History of civil rights in the United States

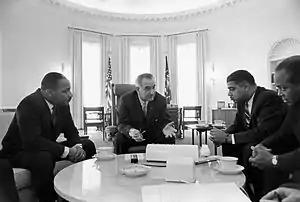
President Lyndon B. Johnson "(center)" meets with civil rights leaders Martin Luther King Jr., Whitney Young, and James Farmer, January 1964

Randolph and Bayard Rustin were the chief planners of the March on Washington for Jobs and Freedom, which they proposed in 1962. In 1963, the Kennedy administration initially opposed the march out of concern it would negatively impact the drive for passage of civil rights legislation. However, Randolph and King were firm that the march would proceed. With the march going forward, the Kennedys decided it was important to work to ensure its success. Concerned about the turnout, President Kennedy enlisted the aid of white church leaders and Walter Reuther, president of the UAW, to help mobilize white supporters for the march.